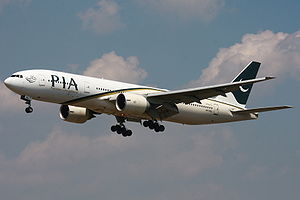
Pakistan International Airlines
Pakistan International Airlines er det nationale flyselskab i Pakistan. Selskabet er ejet af den pakistanske stat, og har hub og hovedkontor på Jinnah International Airport i den pakistanske storby Karachi. Selskabet startede flyvningerne i 1946 under navnet Orient Airways.